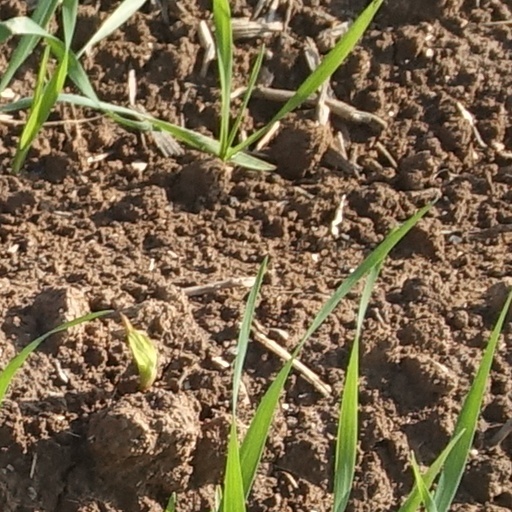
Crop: wheat